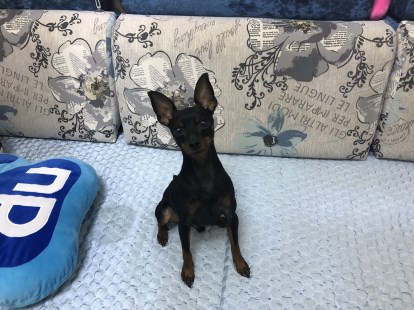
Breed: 561-n000127-miniature_pinscher